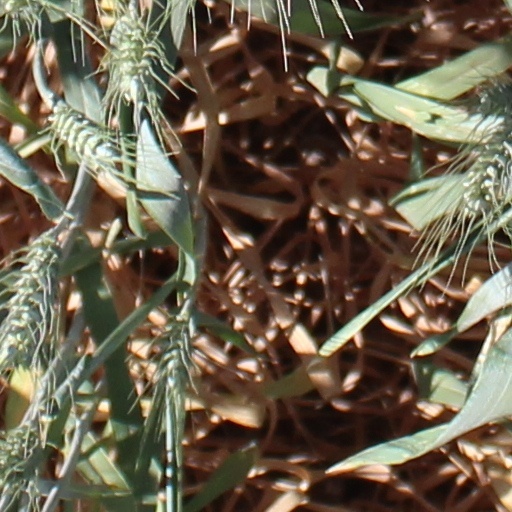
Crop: wheat